History of Texas A&M University–Commerce (1996–present)

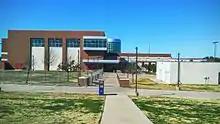
Morris Recreation Center in 2016

The women's soccer team was established in 1995, and after competing as an independent for one season, it began play as an LSC member when the conference began officially sponsoring the sport in 1996. After beginning as an assistant for the 1997 season, Neil Piper was named head coach of the team for 1998. The Lions proceeded to win the LSC conference tournament in 1999, 2004, and 2014 under Piper, as well as finishing as runners-up in 2003, 2006, and 2008. The team also qualified for the NCAA Division II tournament in 2008 and 2013.